Robert C. Lawson

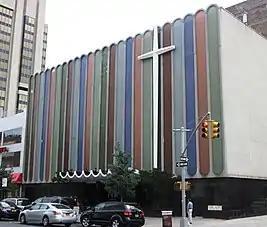
The Greater Refuge Temple in Harlem, New York City, has been located since 1945 in a former casino and vaudeville/movie theatre. The building was renovated and had its colorful facade added in 1966.

The Refuge Temple in Harlem was the hub of Lawson's evangelistic efforts in the Northeast, which ultimately grew into the Church of Our Lord Jesus Christ, or COOLJC. Lawson's field work took him up and down the East Coast, throughout the West Indies, and as far as West Africa, where Lawson appointed missionaries to carry on the church's spiritual work.